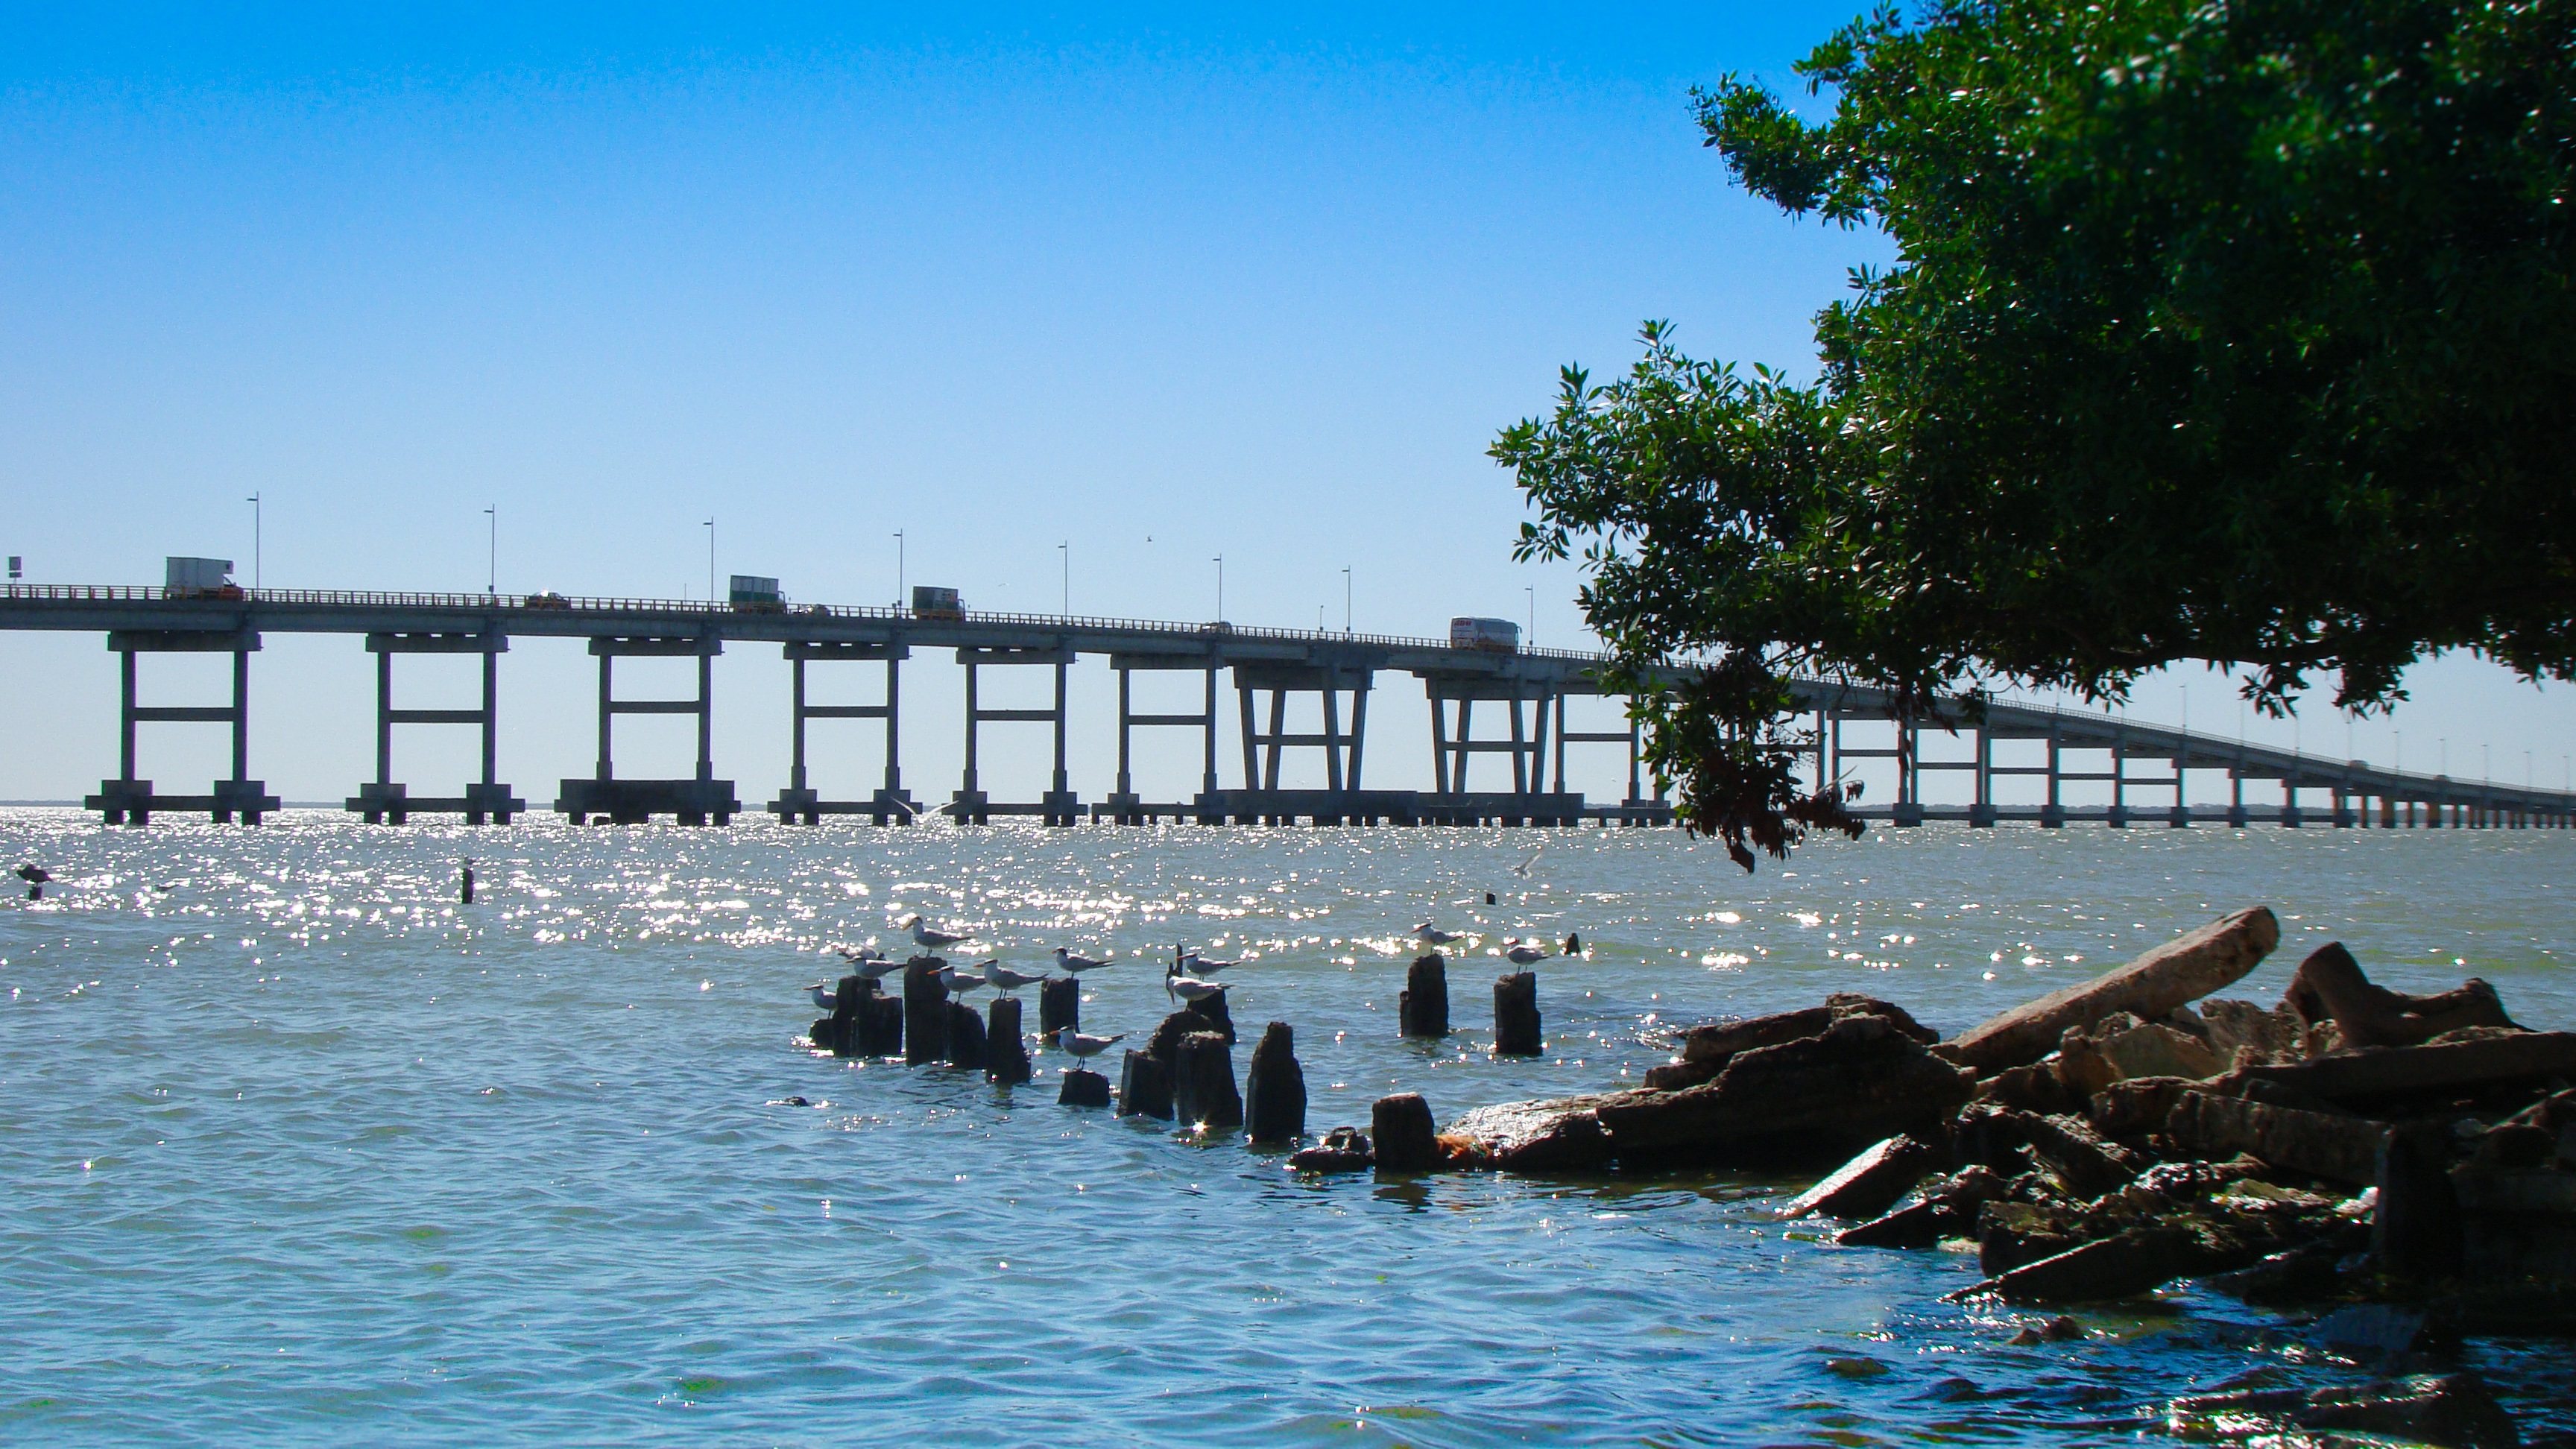
sea, shore, body of water, water, coast, pier, ocean, beach, vacation, bay, tourism, breakwater, wave, dock, bridge